Nagant M1895

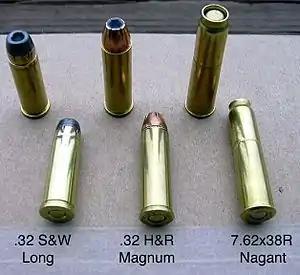
Comparison of .32 Smith & Wesson Long, .32 H&R Magnum and 7.62×38mmR Nagant

Proper fitting ammunition can be reloaded from .32-20 Winchester brass by using the Lee Nagant die set or .30" carbine dies and 9mm Luger shell-holders in the reloading press. This allows the reloaders to work up a load that fits their needs and is specific for the Nagant. While this eliminates the bulged/split/stuck cases experienced when using .32 S&W and .32 H&R, the gas seal that made the Nagant famous will still not fully function as the .32-20 is not long enough to protrude past the cylinder like the original Nagant ammunition.